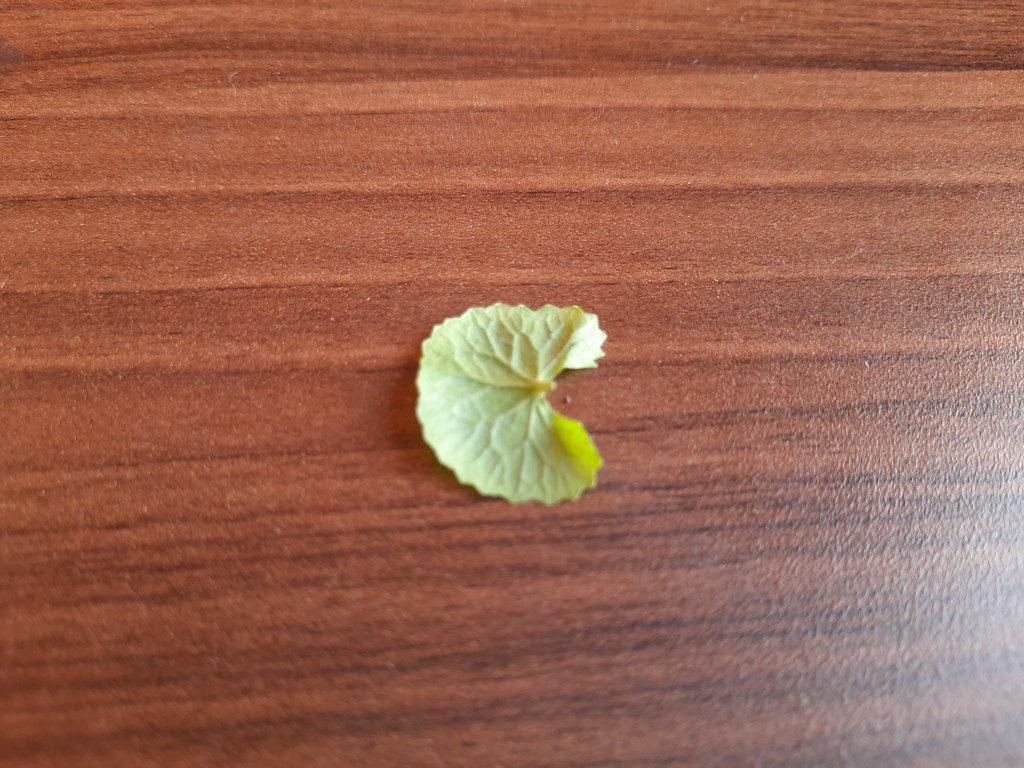
Label: Healthy